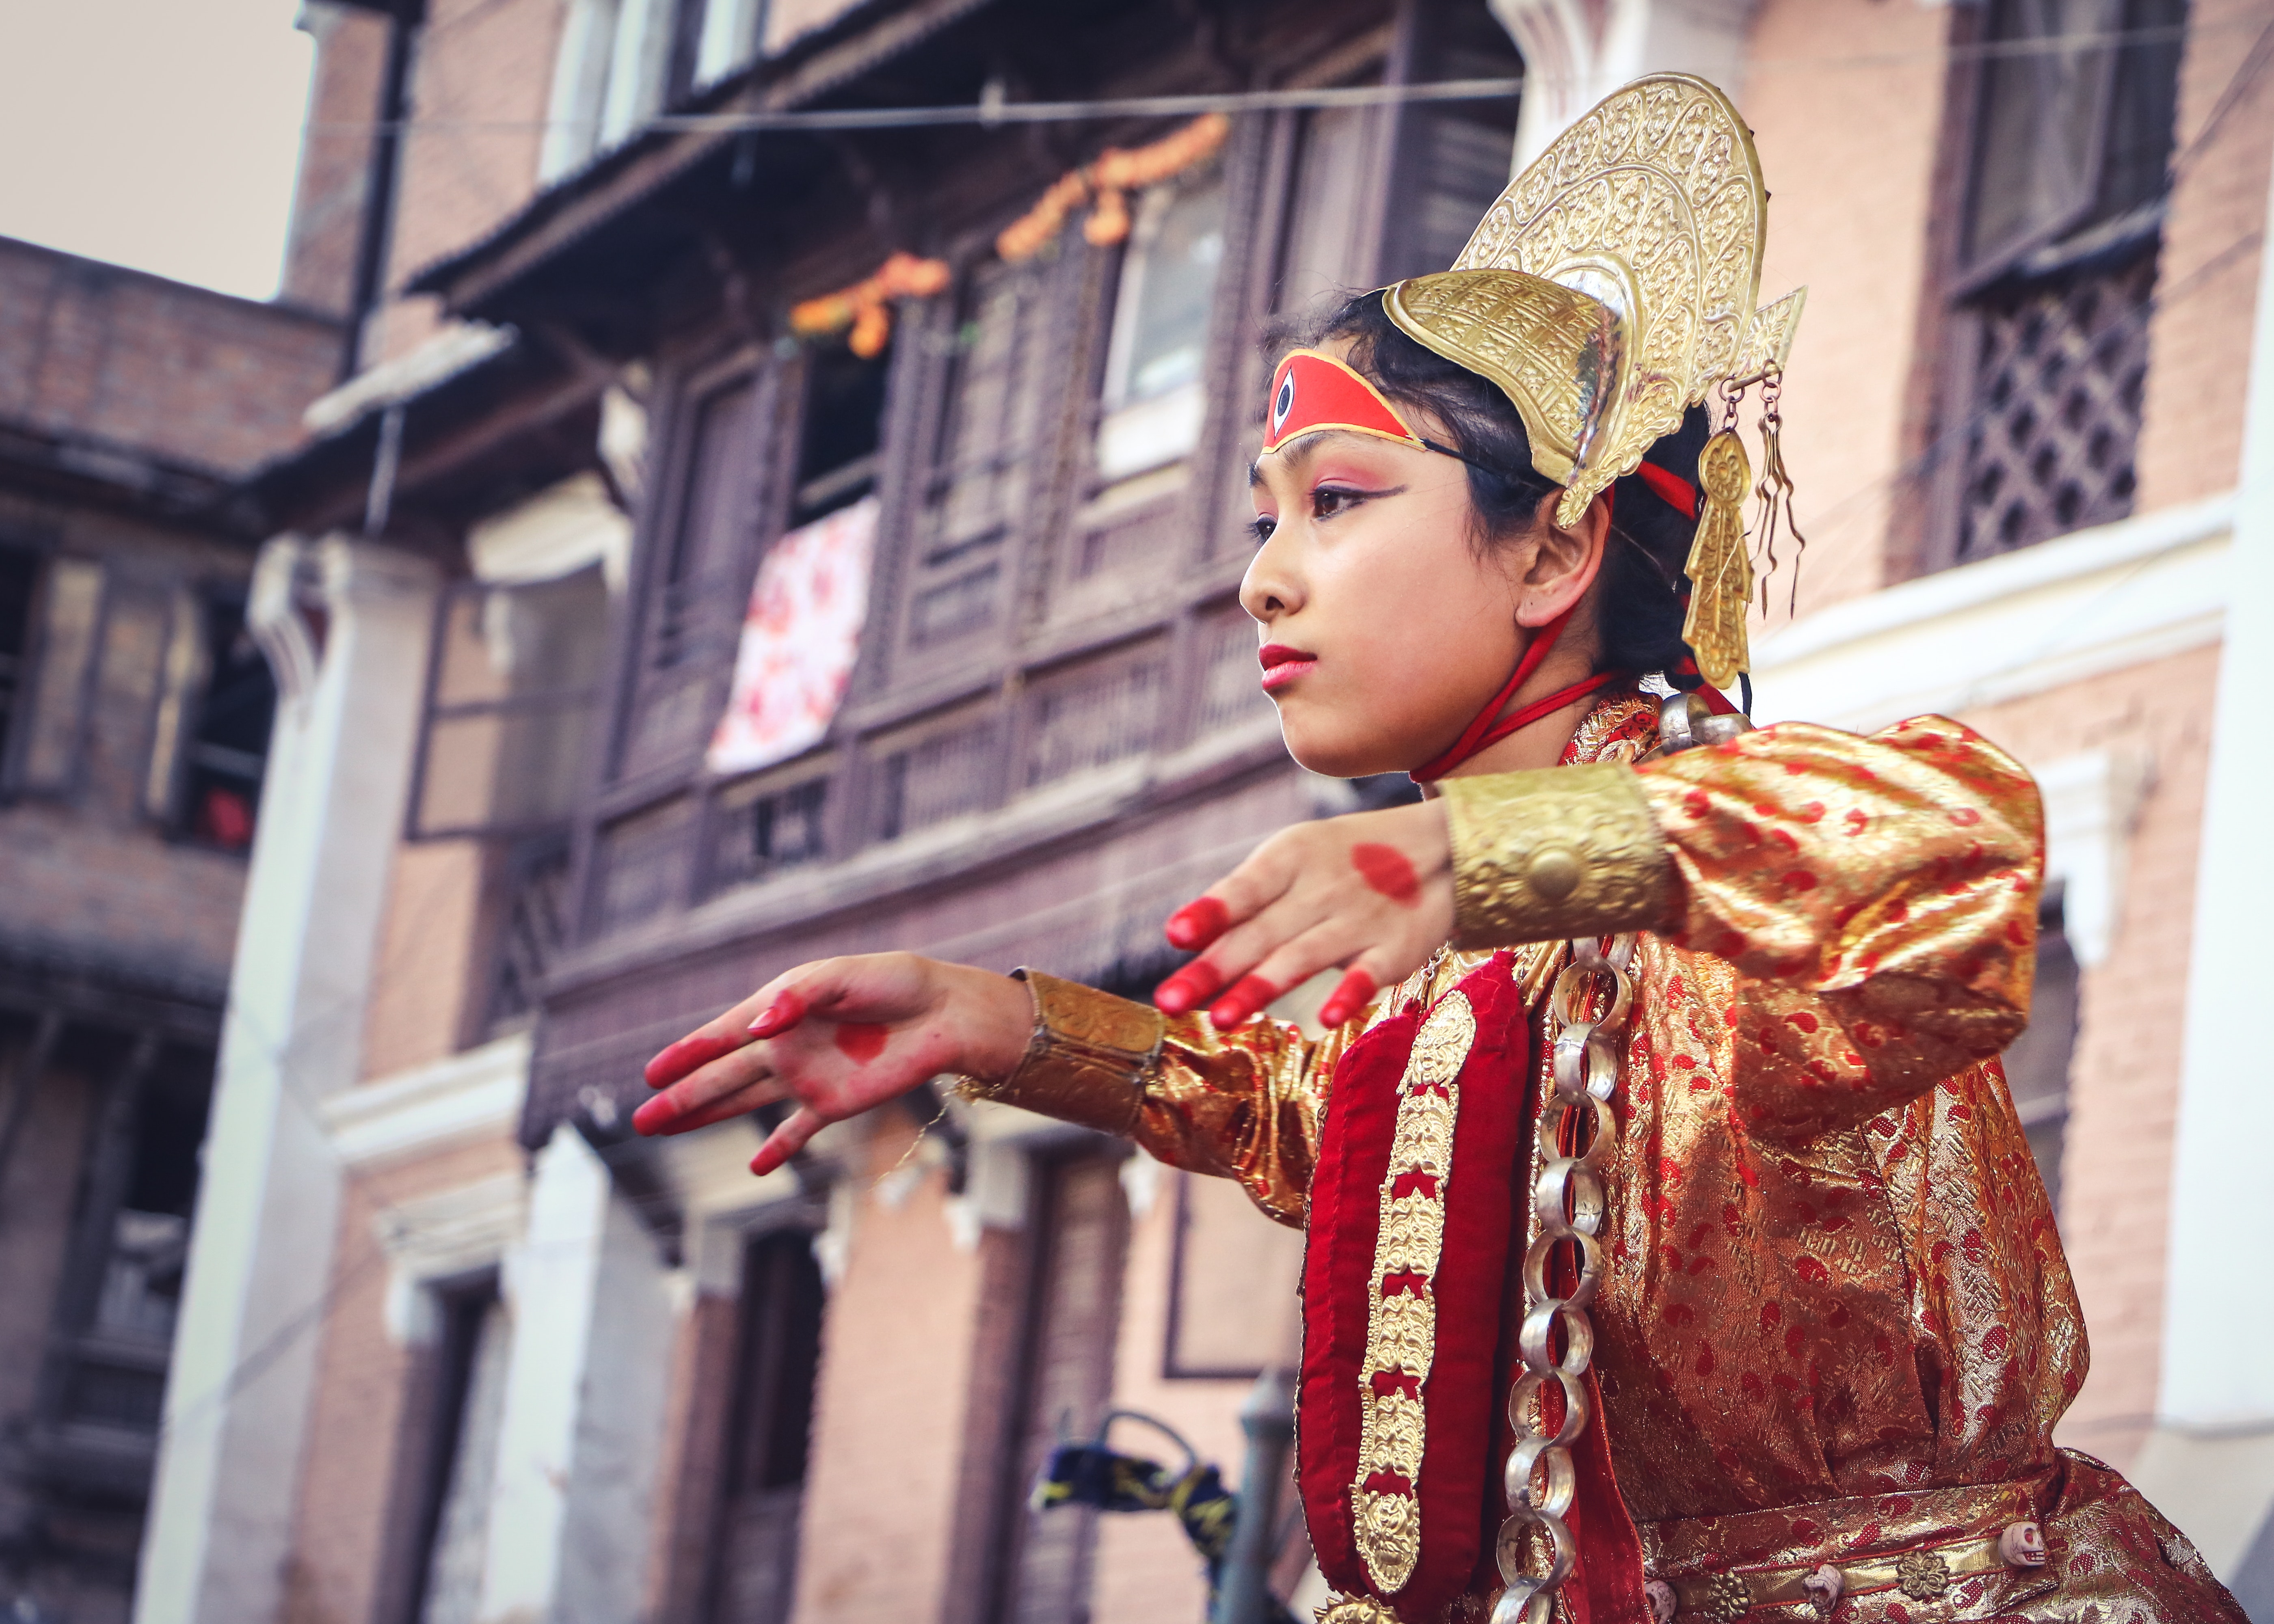
beauty, tradition, temple, headgear, photography, statue, carnival, tourism, style